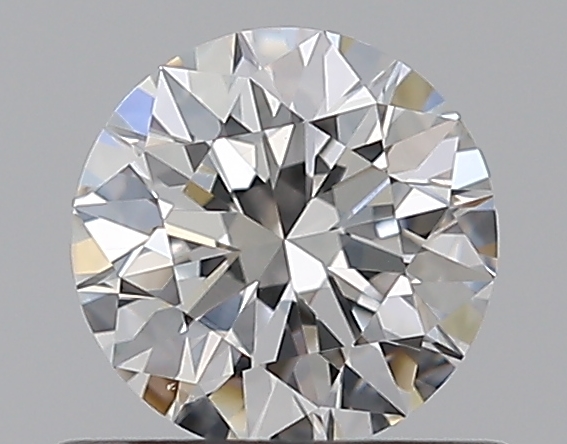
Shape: round
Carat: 0.5
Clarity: VS1
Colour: F
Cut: EX
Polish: EX
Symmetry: EX
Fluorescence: N
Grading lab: GIA
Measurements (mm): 5.05 x 5.07 x 3.17